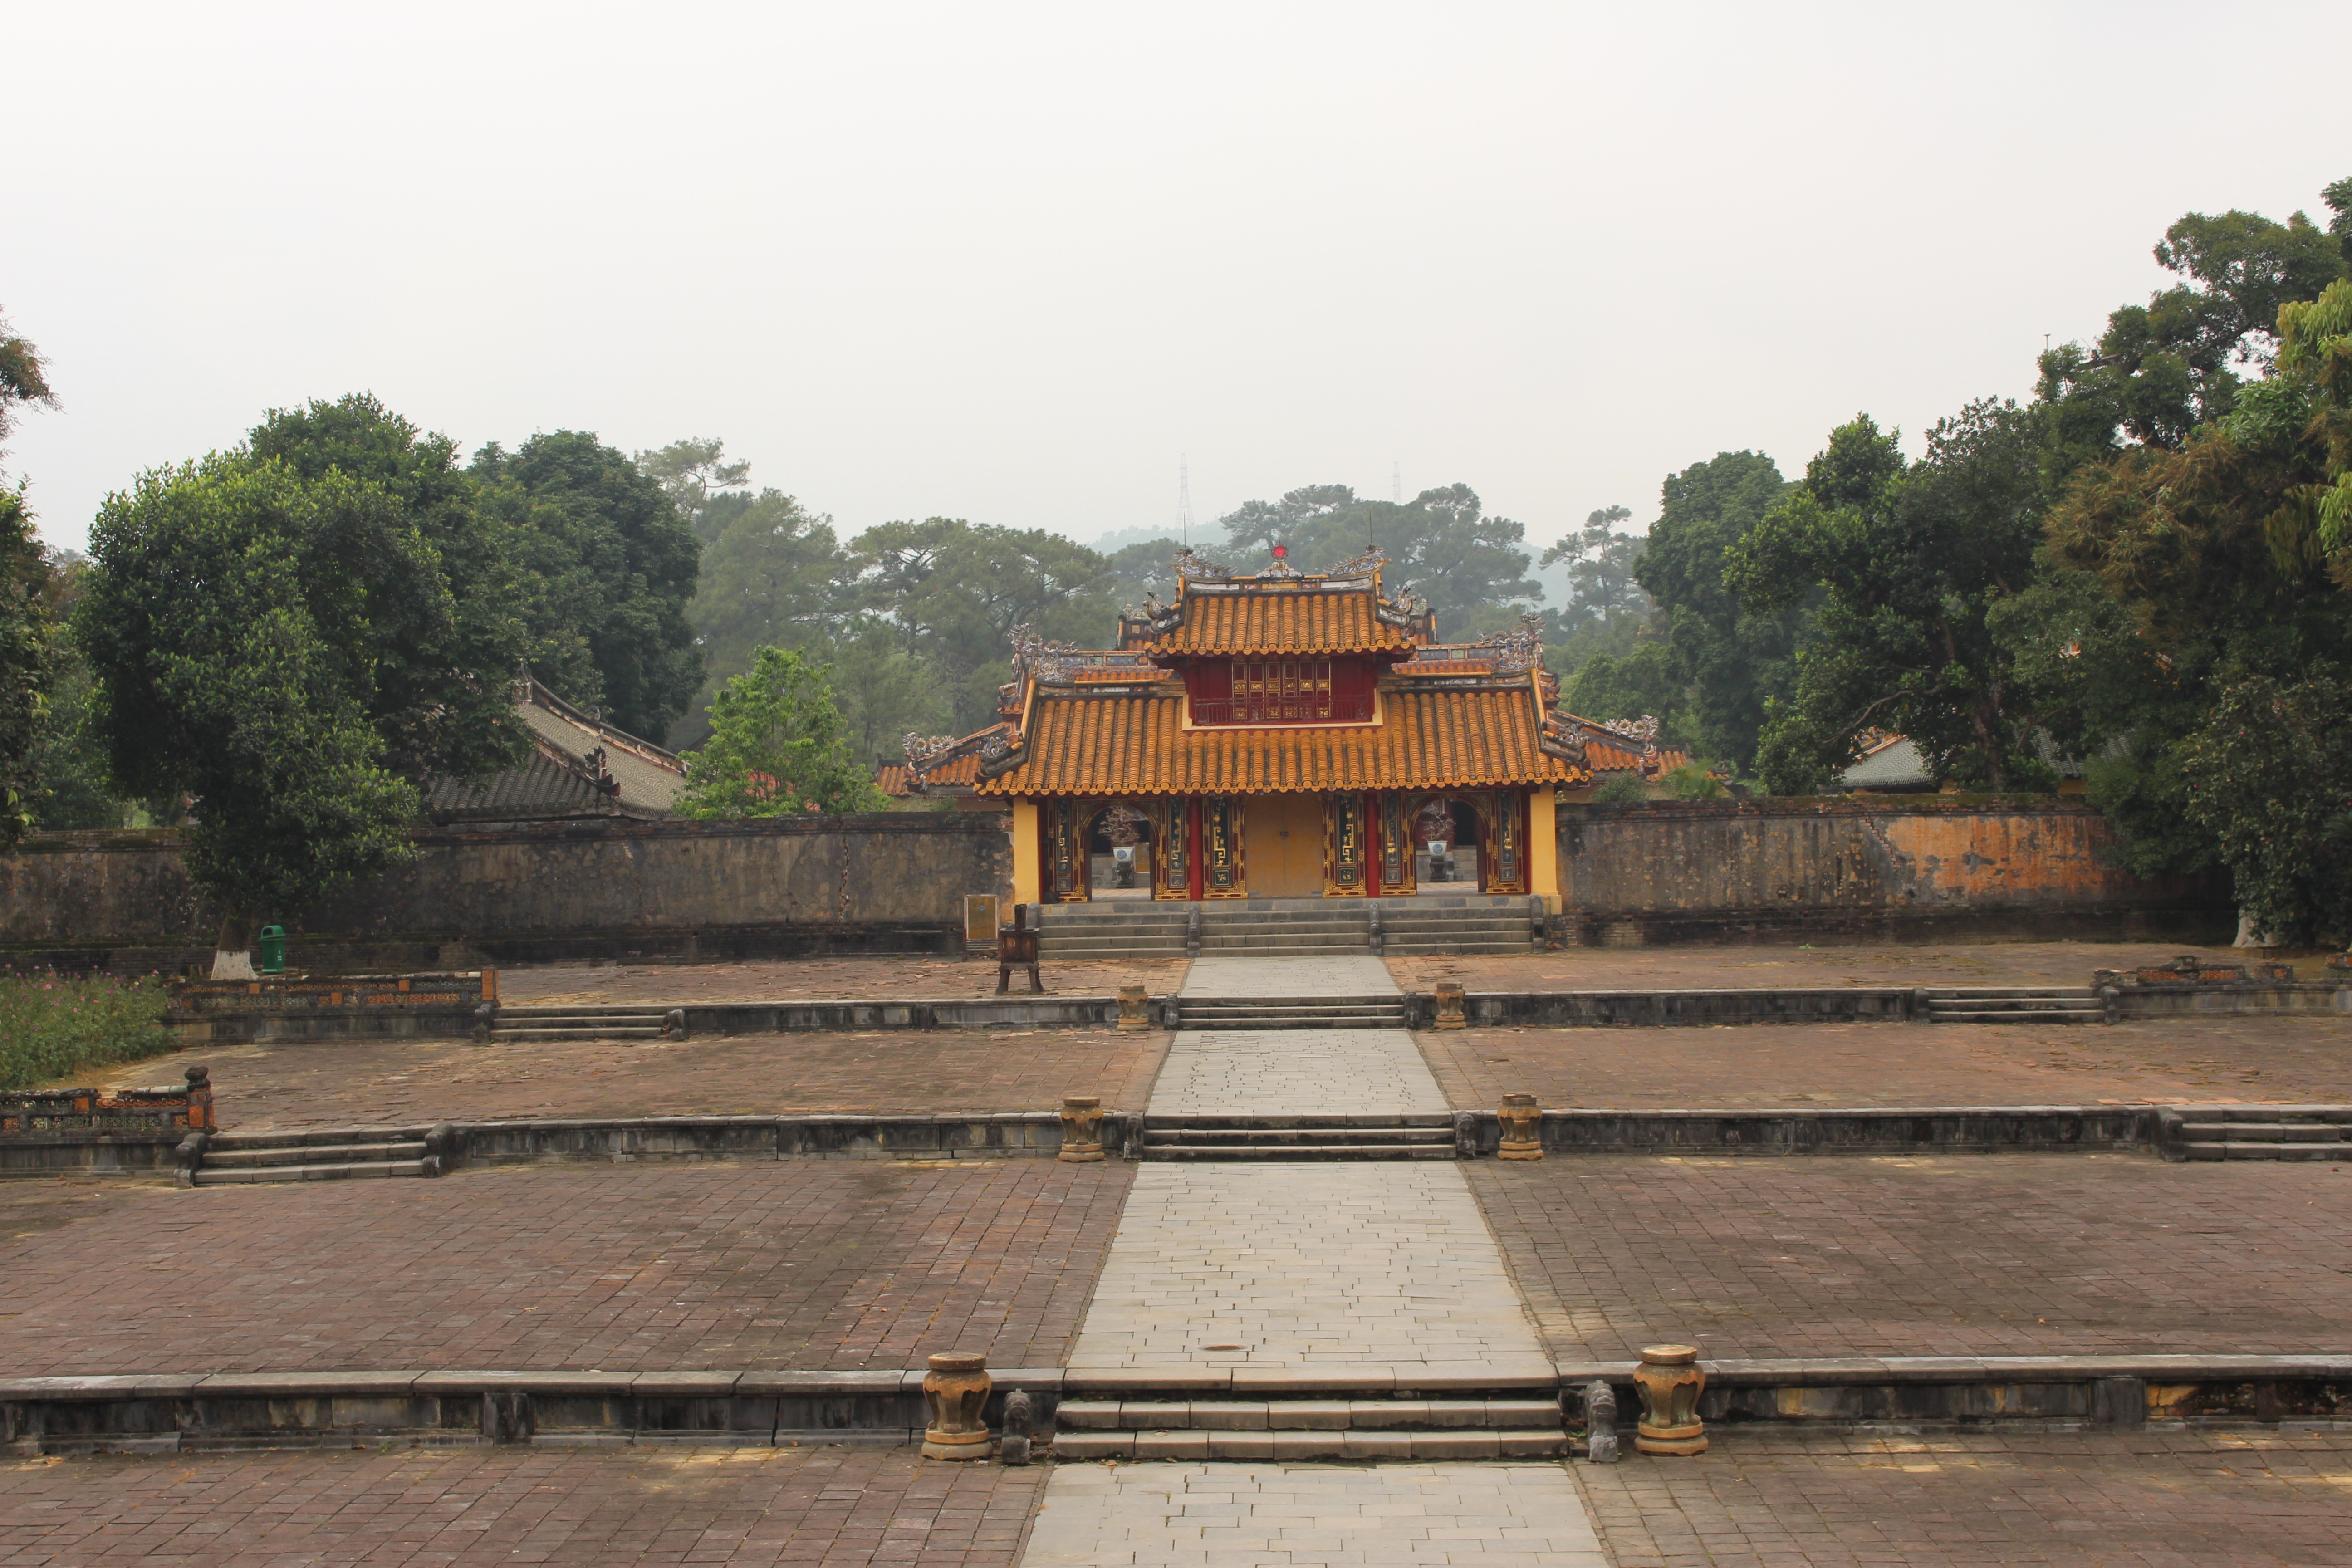
temple